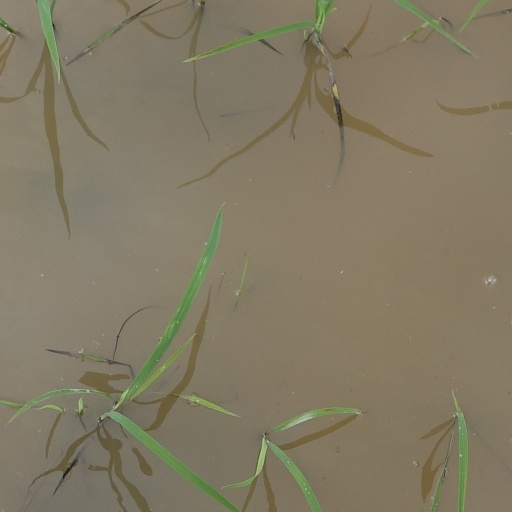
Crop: rice